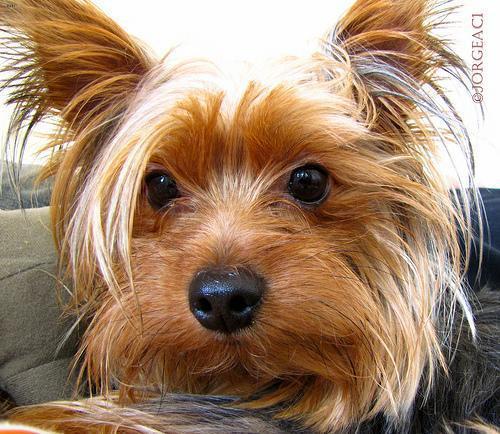
yorkshire terrier